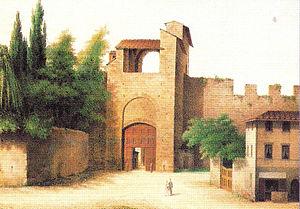
Porta a Pinti ou Porta Fiesolana était l'une des anciennes portes des murs de Florence détruit en 1865 pour la création des viali di Circonvallazione.